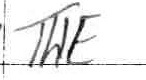
Label: the